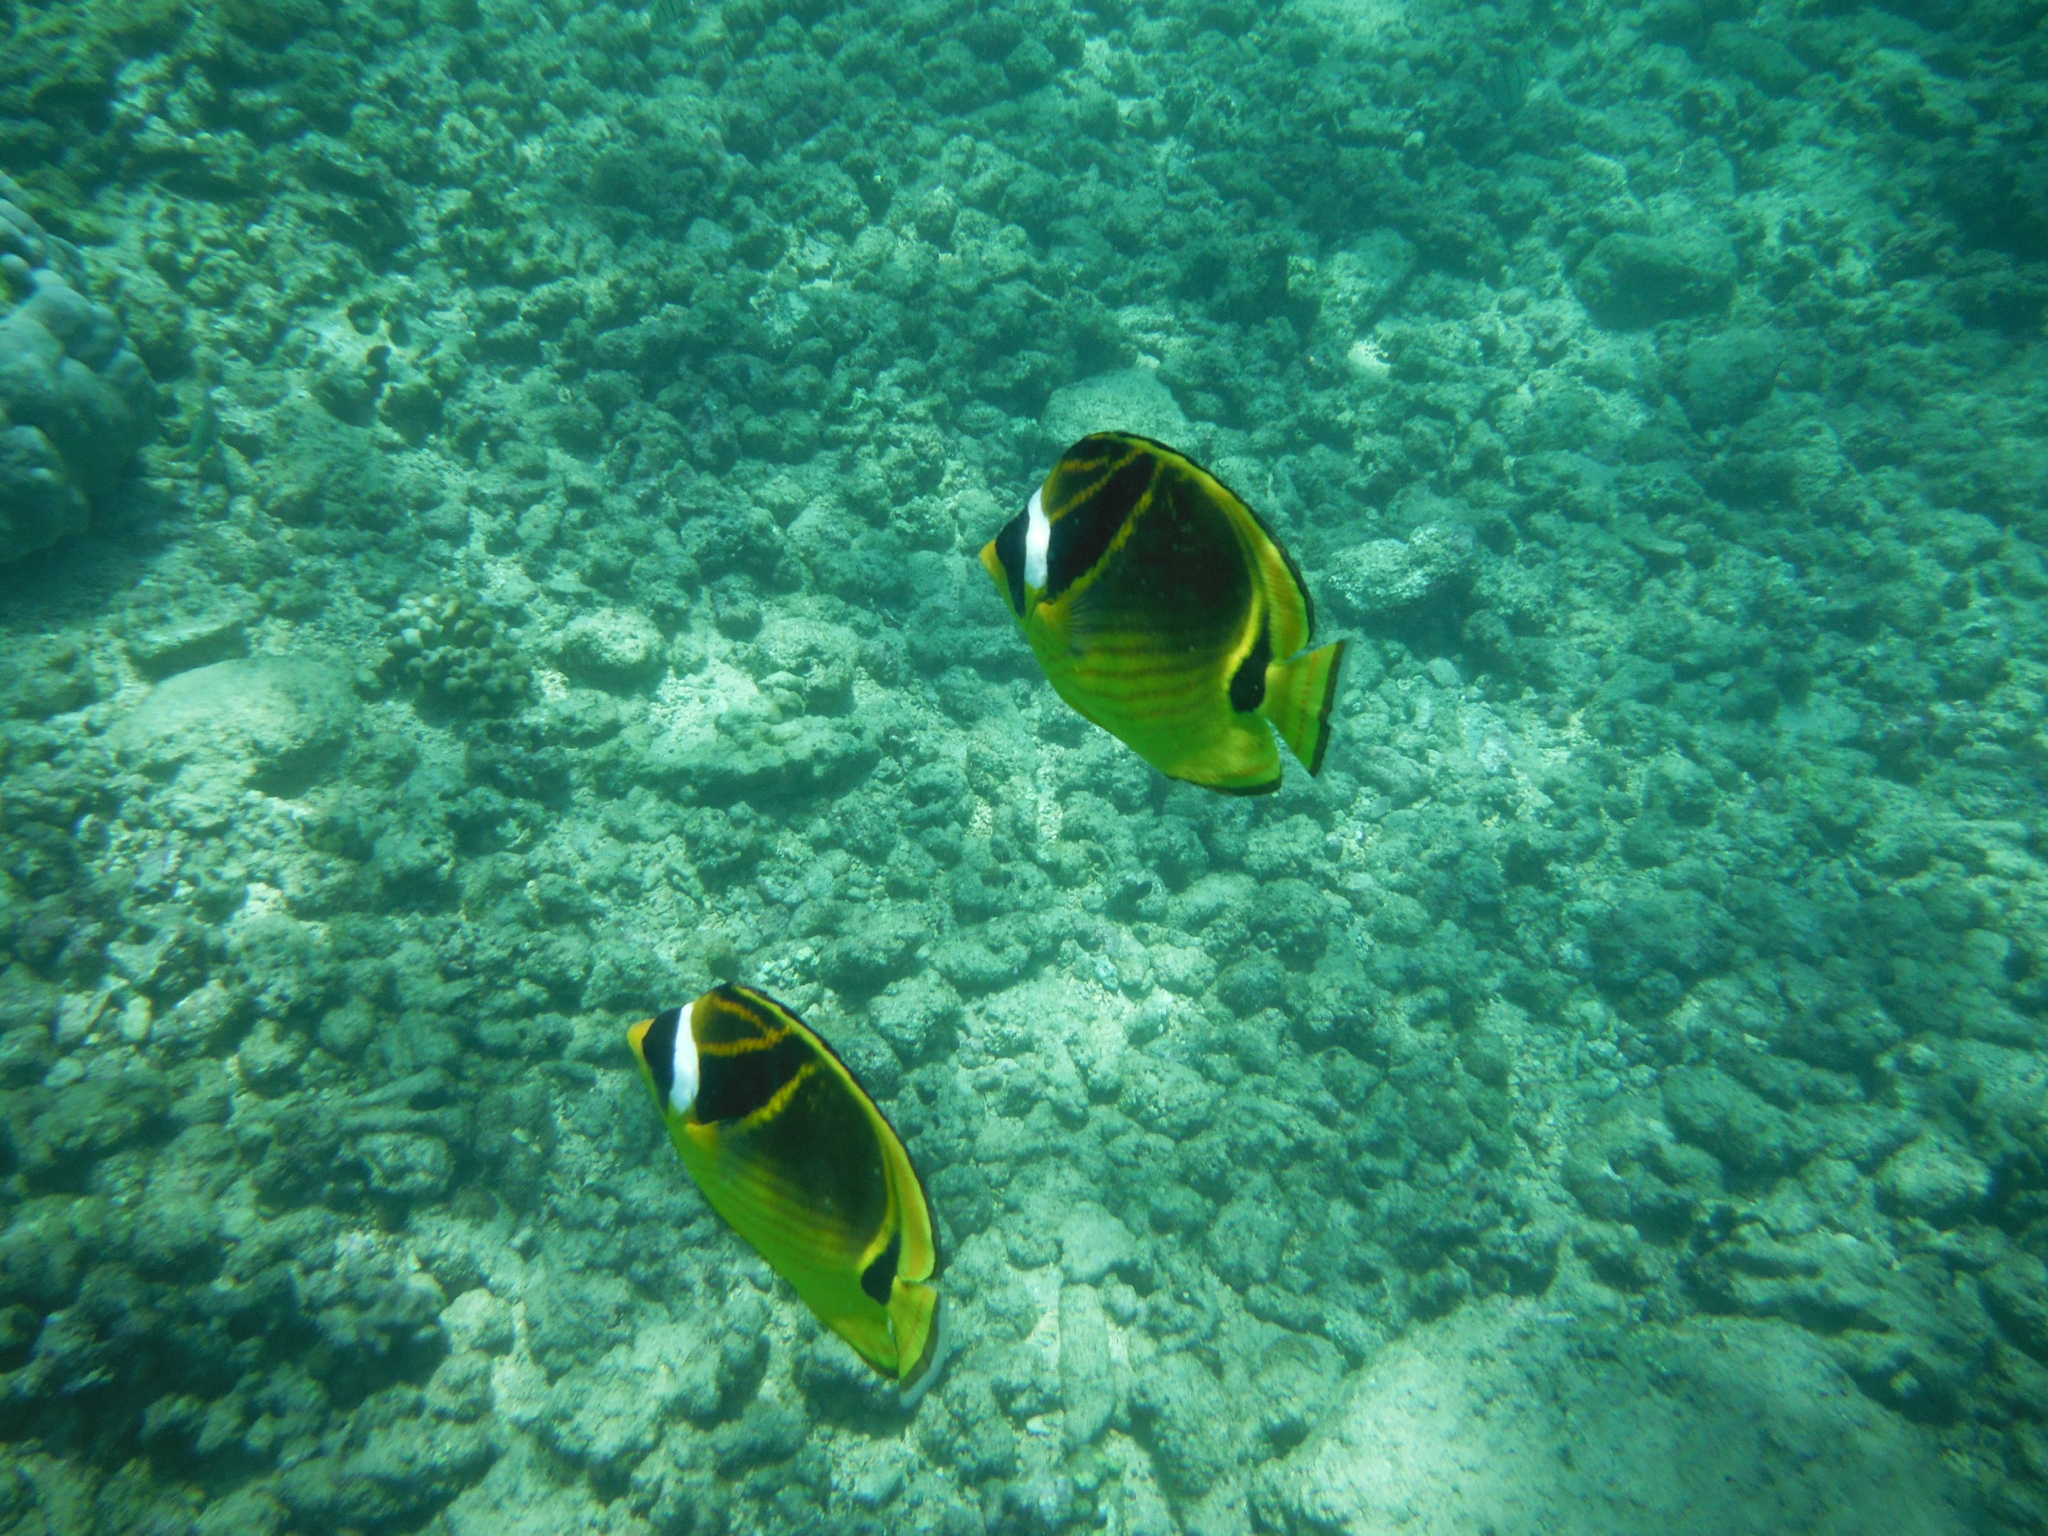
Chaetodon lunula (Raccoon Butterflyfish)